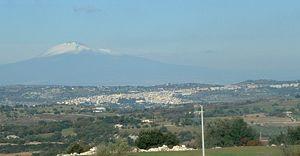
Sortino est une commune italienne d'environ 9 000 habitants, située dans la province de Syracuse, dans la région Sicile, en Italie.